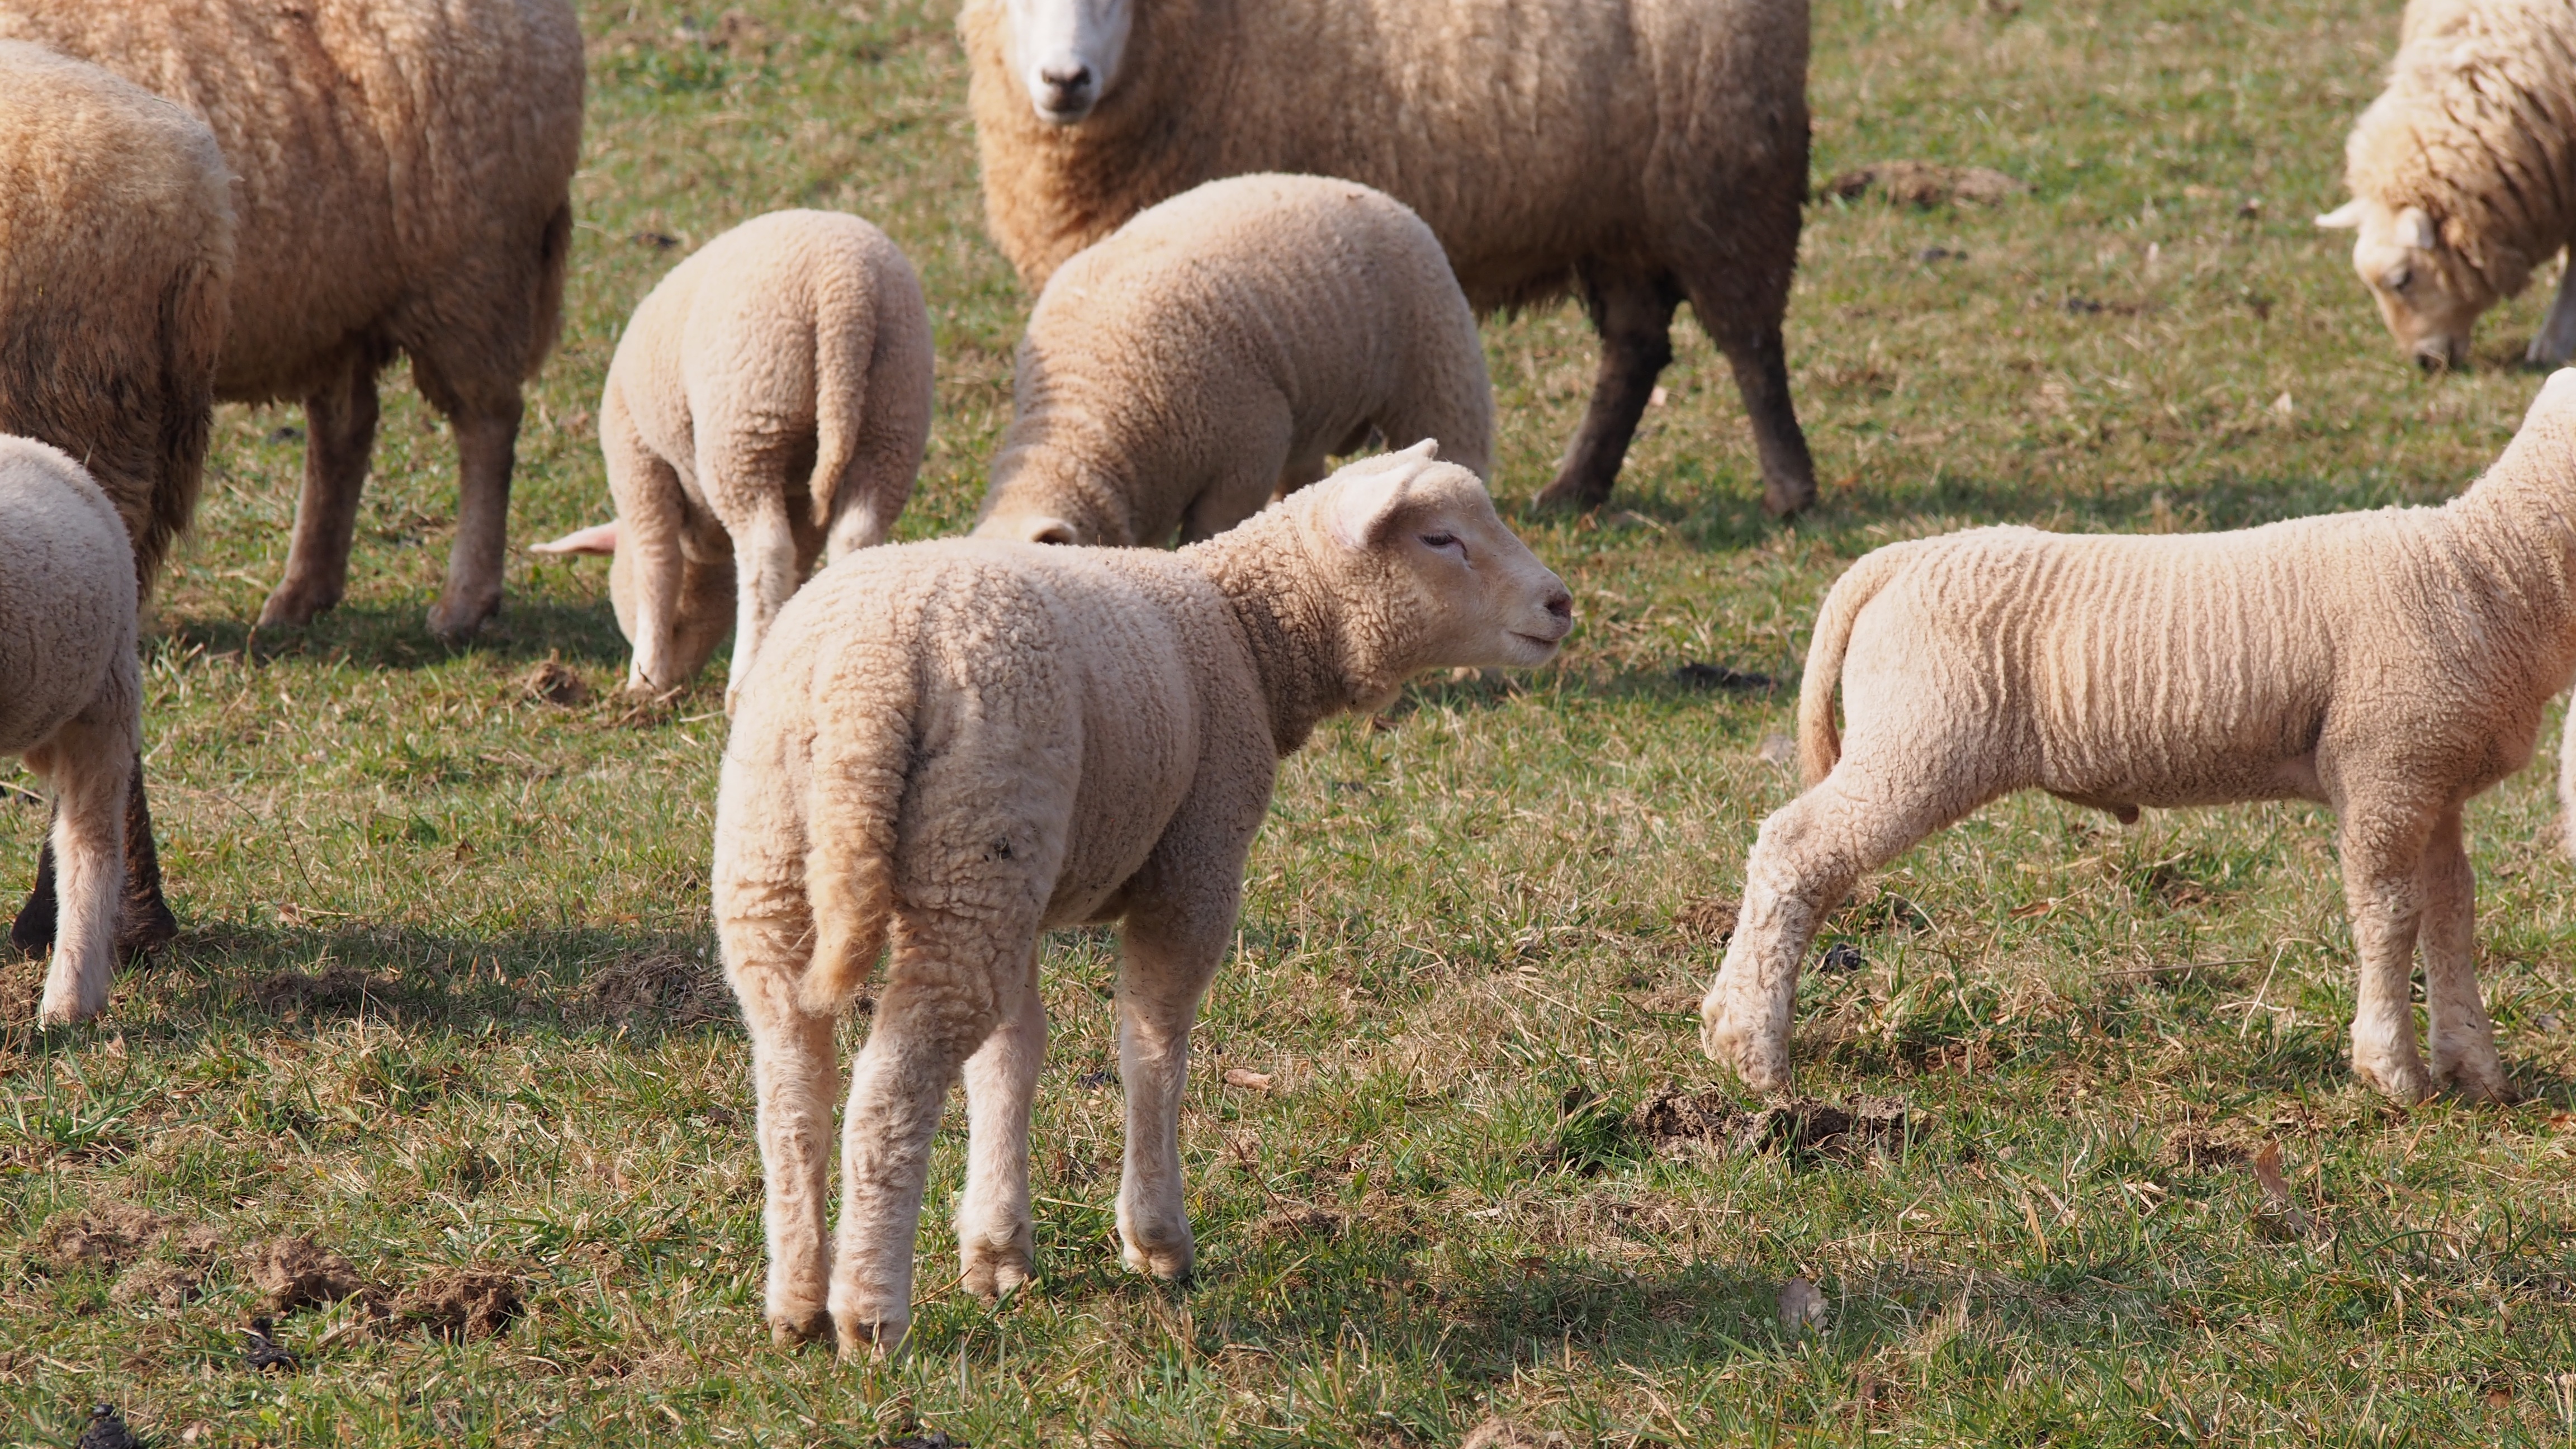
farm, meadow, wildlife, spring, herd, pasture, grazing, sheep, mammal, wool, fauna, lamb, vertebrate, sheeps, easter, lambs